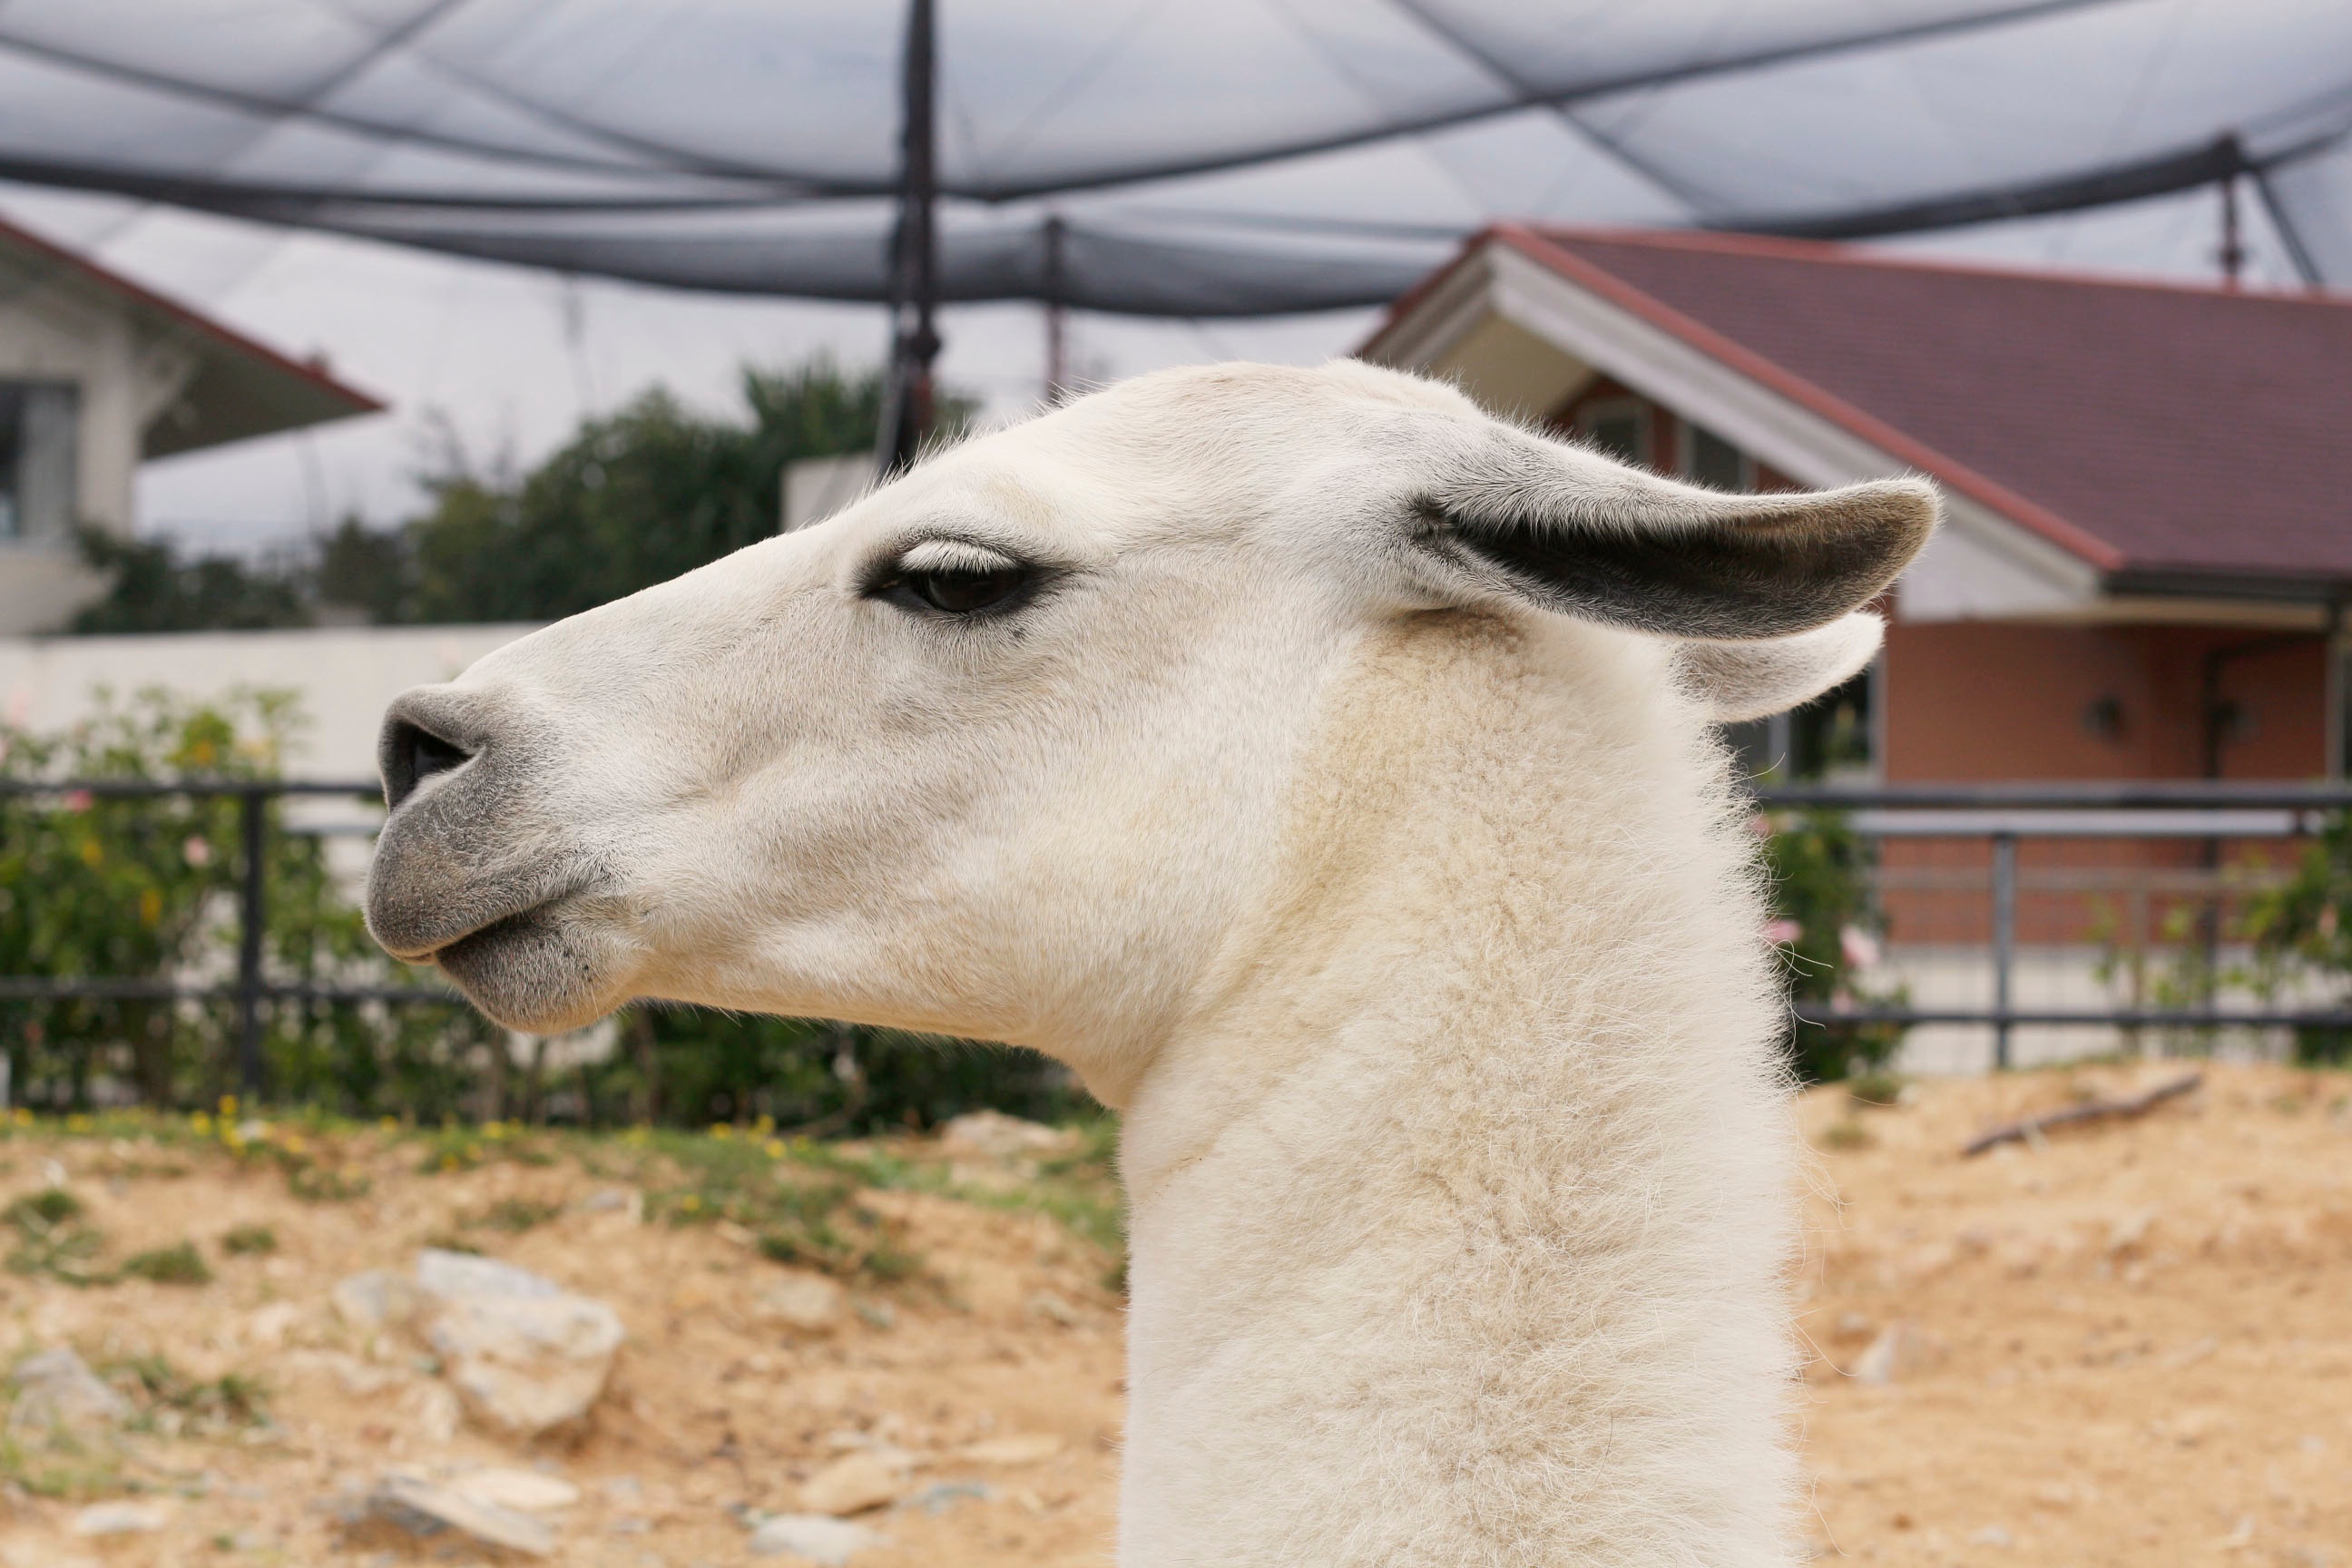
camel, mammal, fauna, llama, vertebrate, camel like mammal, arabian camel